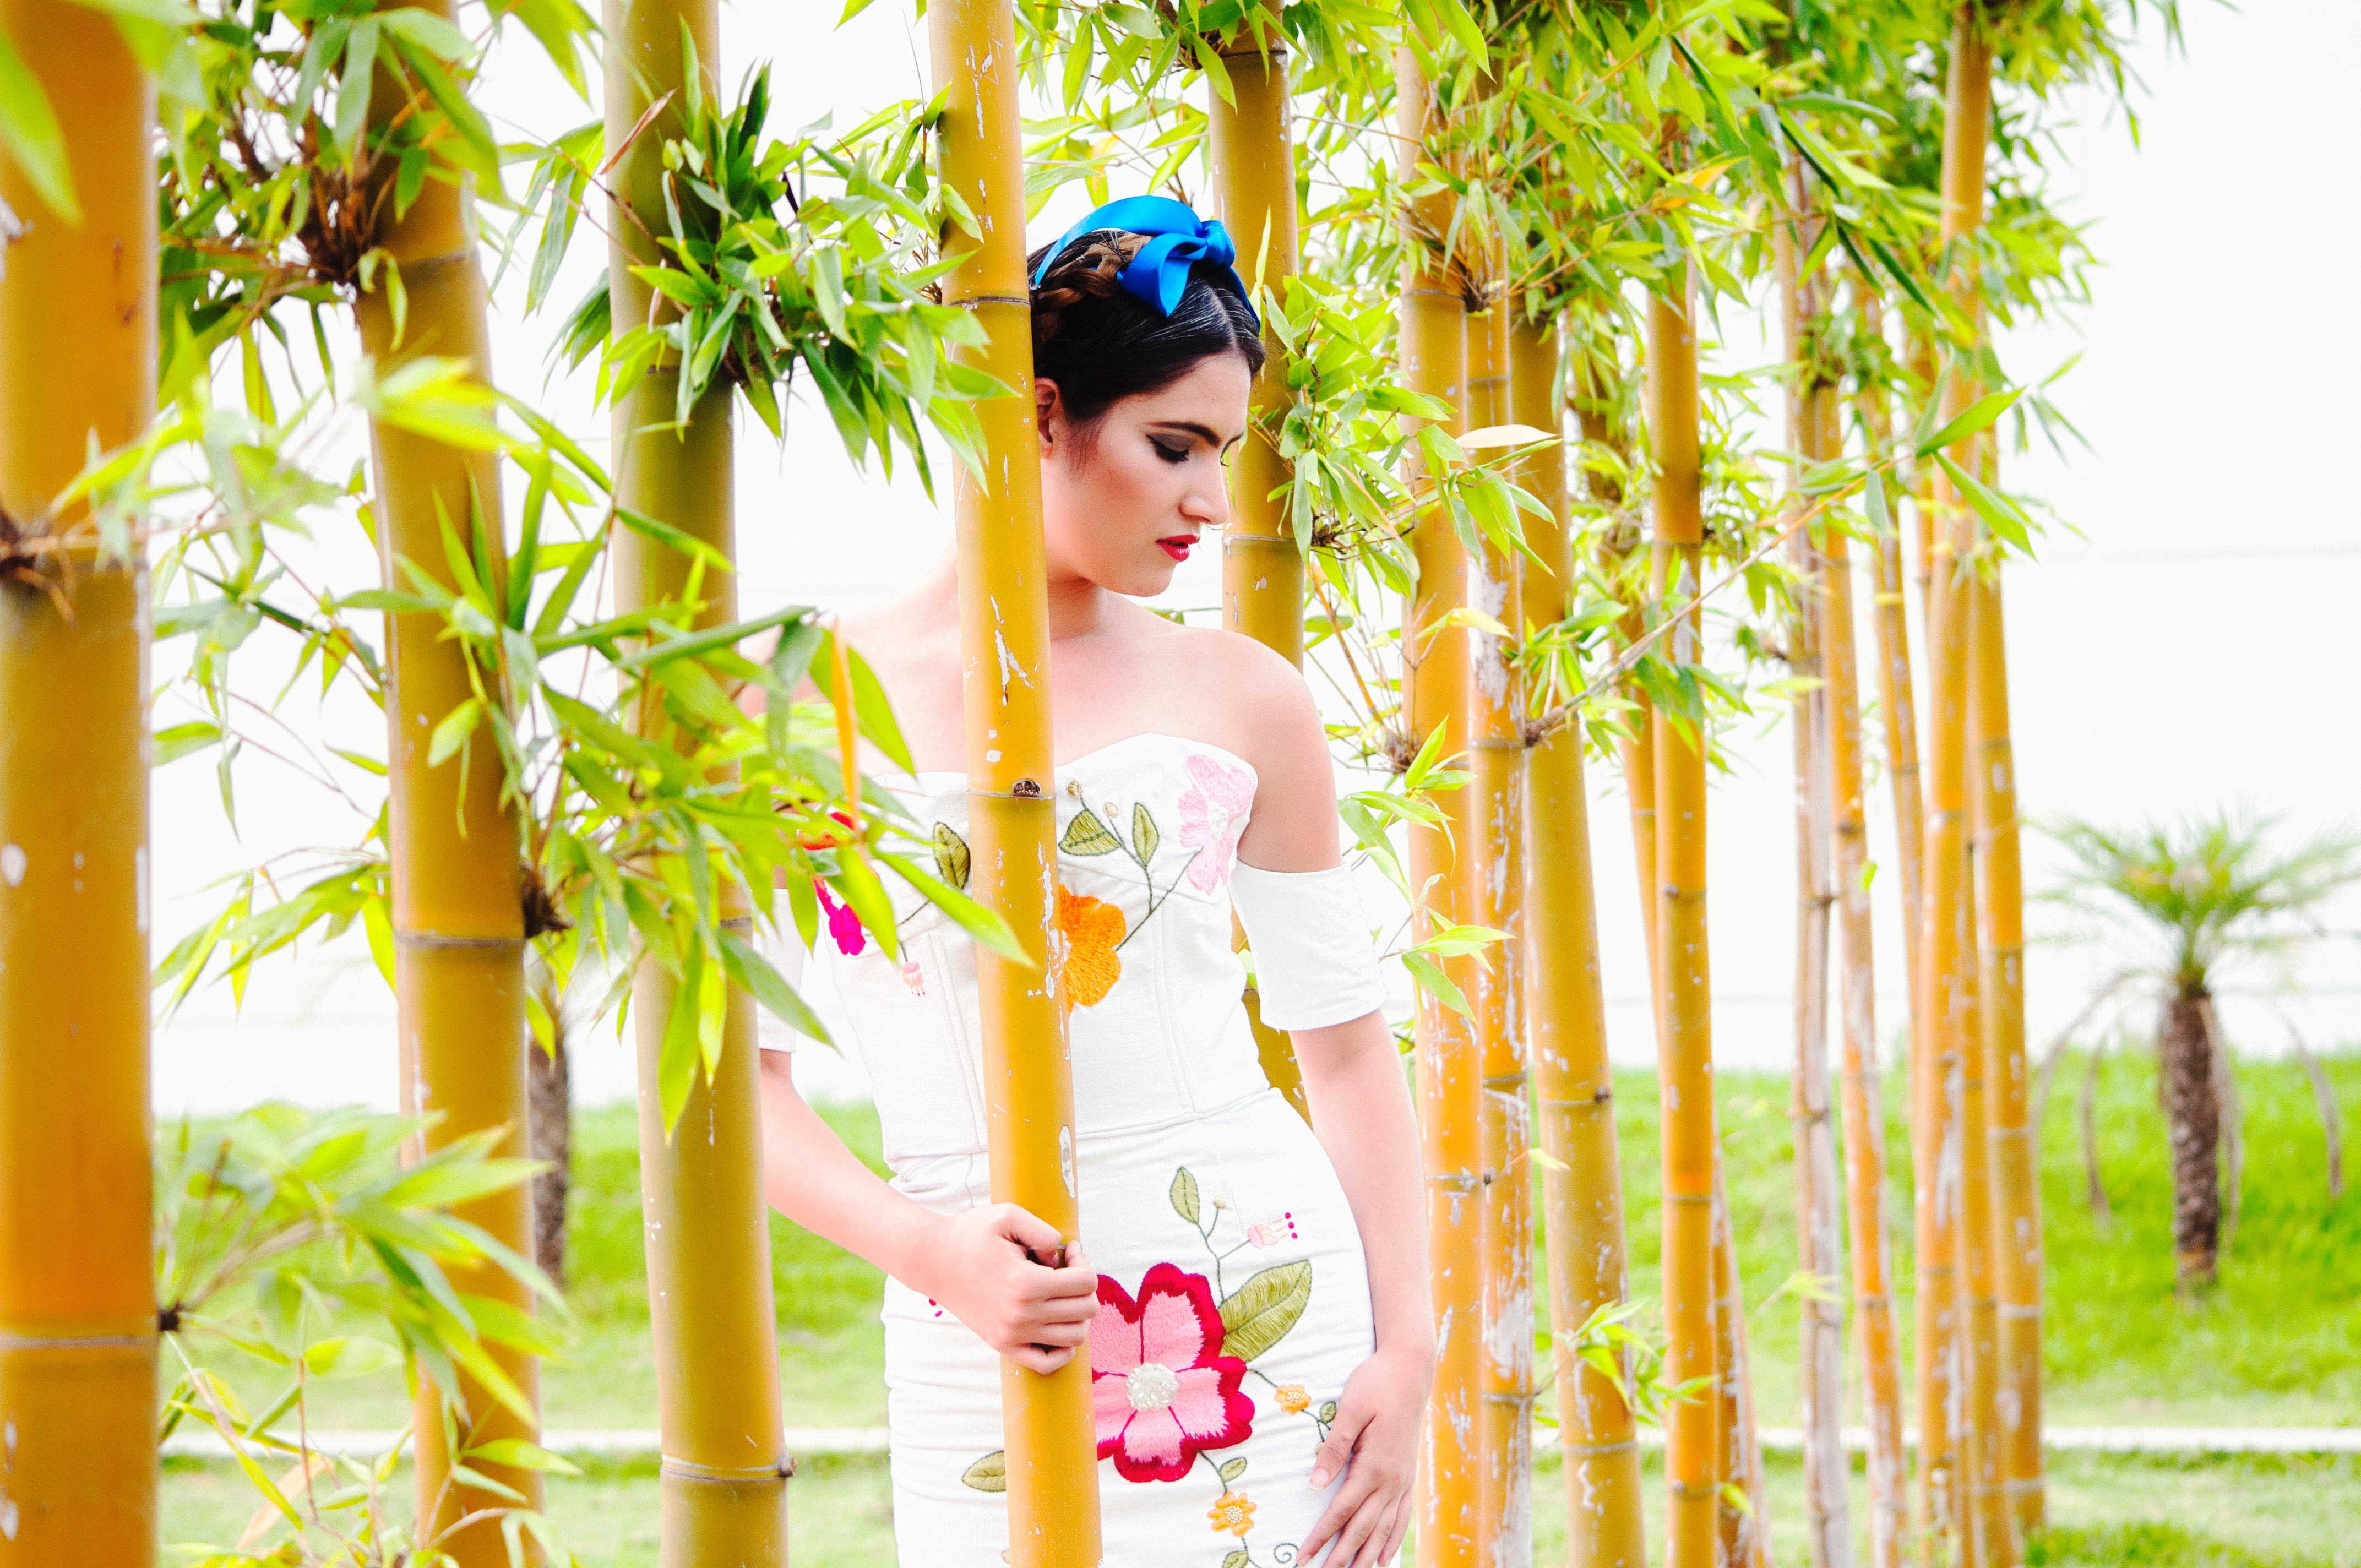
People in nature, beauty, tree, dress, spring, summer, photo shoot, plant, photography, sunlight